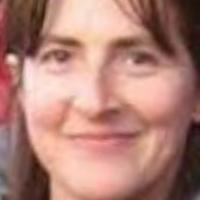
Age group: age 31-40